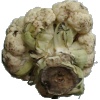
Label: Cauliflower 1